Ultraman Zero: The Chronicle

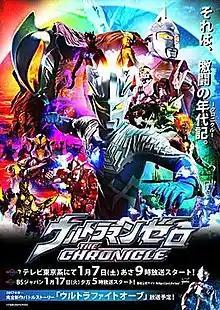
Poster

is a biography series produced by Tsuburaya Productions created to commemorate the 50th anniversary of "Ultra Seven". This show follows a format similar to "Ultraman Retsuden", and continues to feature Ultraman Zero as the show's main navigator, bringing the viewers to movies and miniseries that featured his major involvement. Before its official airing in 2017 in Japan, it was shown in Malaysian television channel Astro Ceria starting from April 10, 2015 in Malay.